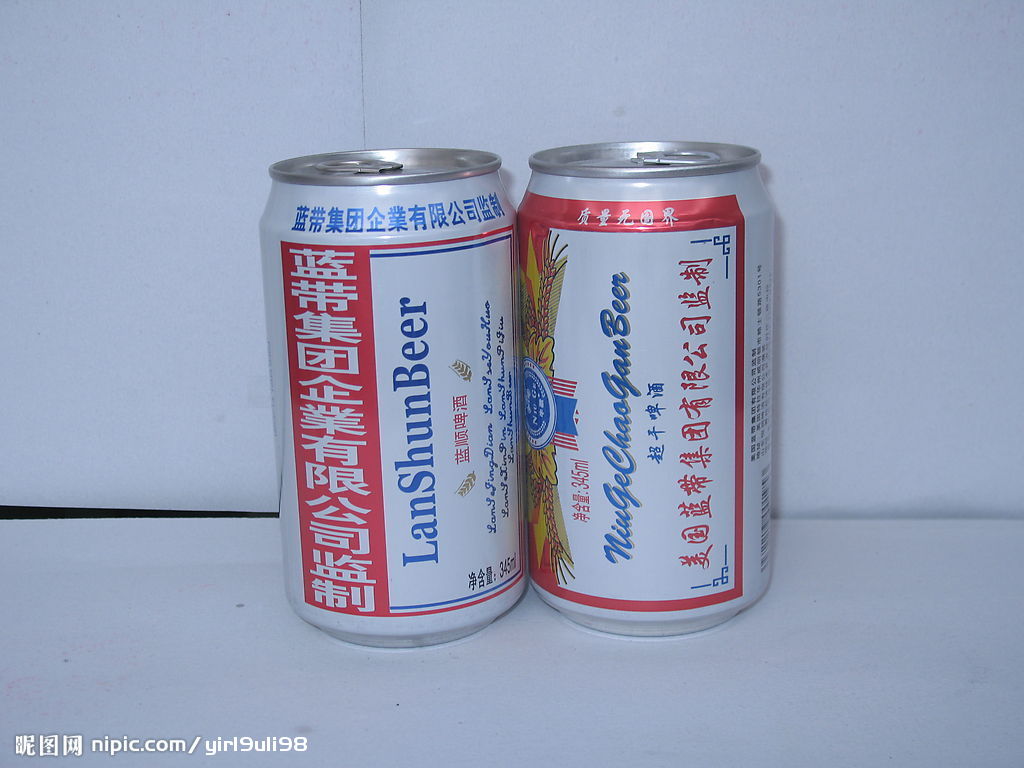
Label: metal